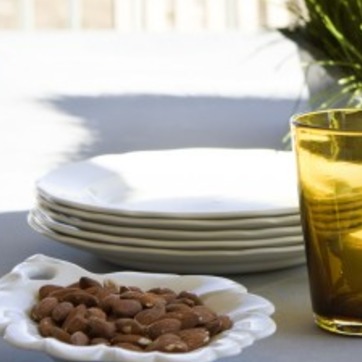
Material: ceramic